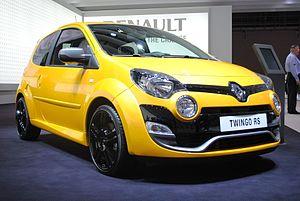
La Renault Twingo est une gamme d'automobile citadine du constructeur français Renault. Elle sera lancée en 1993, puis en 2007 et renouvelée depuis 2014. Une version électrique nommée Twingo ZE est présentée peu avant le Salon de l'automobile de Genève 2020.